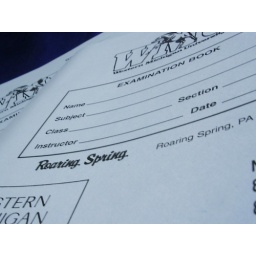
Tomorrow I have my first blue book exam in calc III.